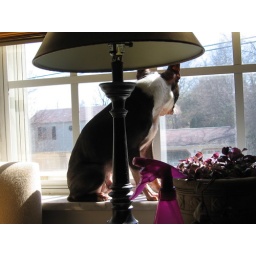
I didn't get to opening the door quickly enough, and Mo helped himself to the sunshine in the window